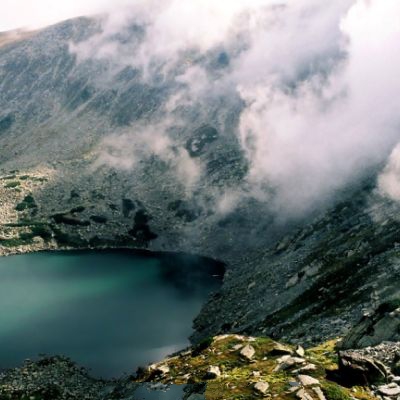
Cloud type: Stratus (St)